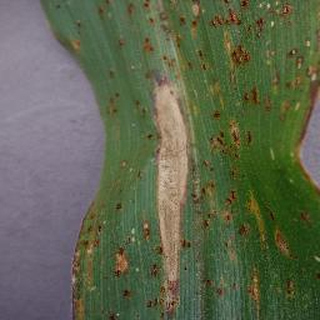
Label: corn_northern_leaf_blight